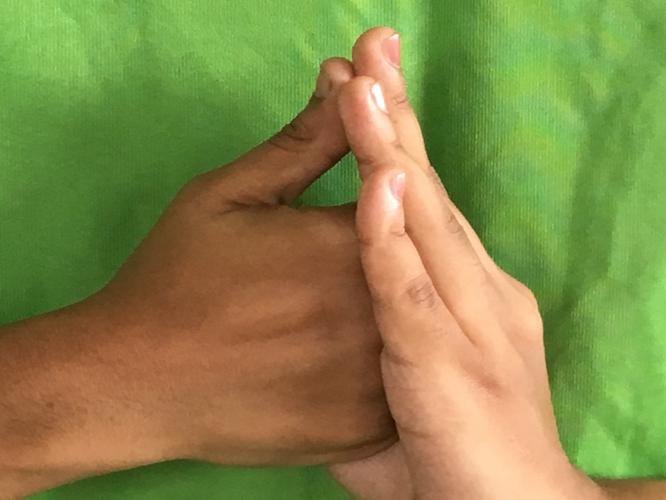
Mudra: Shanka
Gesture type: double_hand